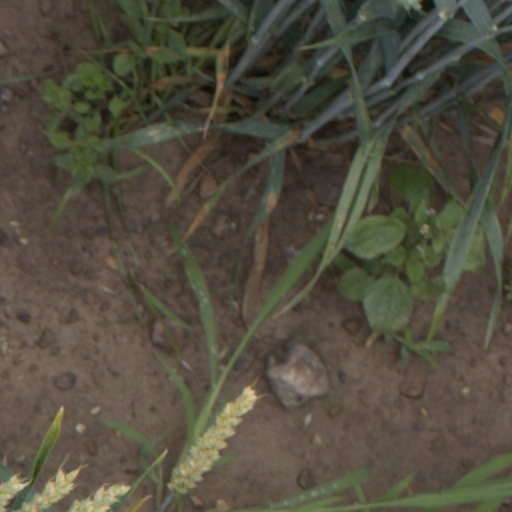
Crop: wheat